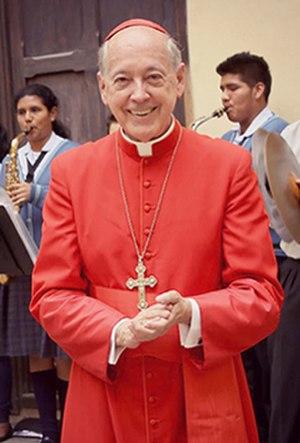
L'archidiocèse de Lima est une juridiction ecclésiastique de l'Église catholique du Pérou. C'est le siège de la province ecclésiastique de Lima avec sept diocèses suffragants : Callao, Carabayllo, Chosica, Huacho, Ica, Lurín, Yauyos et Cañete. Ce siège est l'un des plus anciens d'Amérique latine, puisqu'il a été érigé en 1541, comme diocèse, et en 1547, comme archidiocèse.